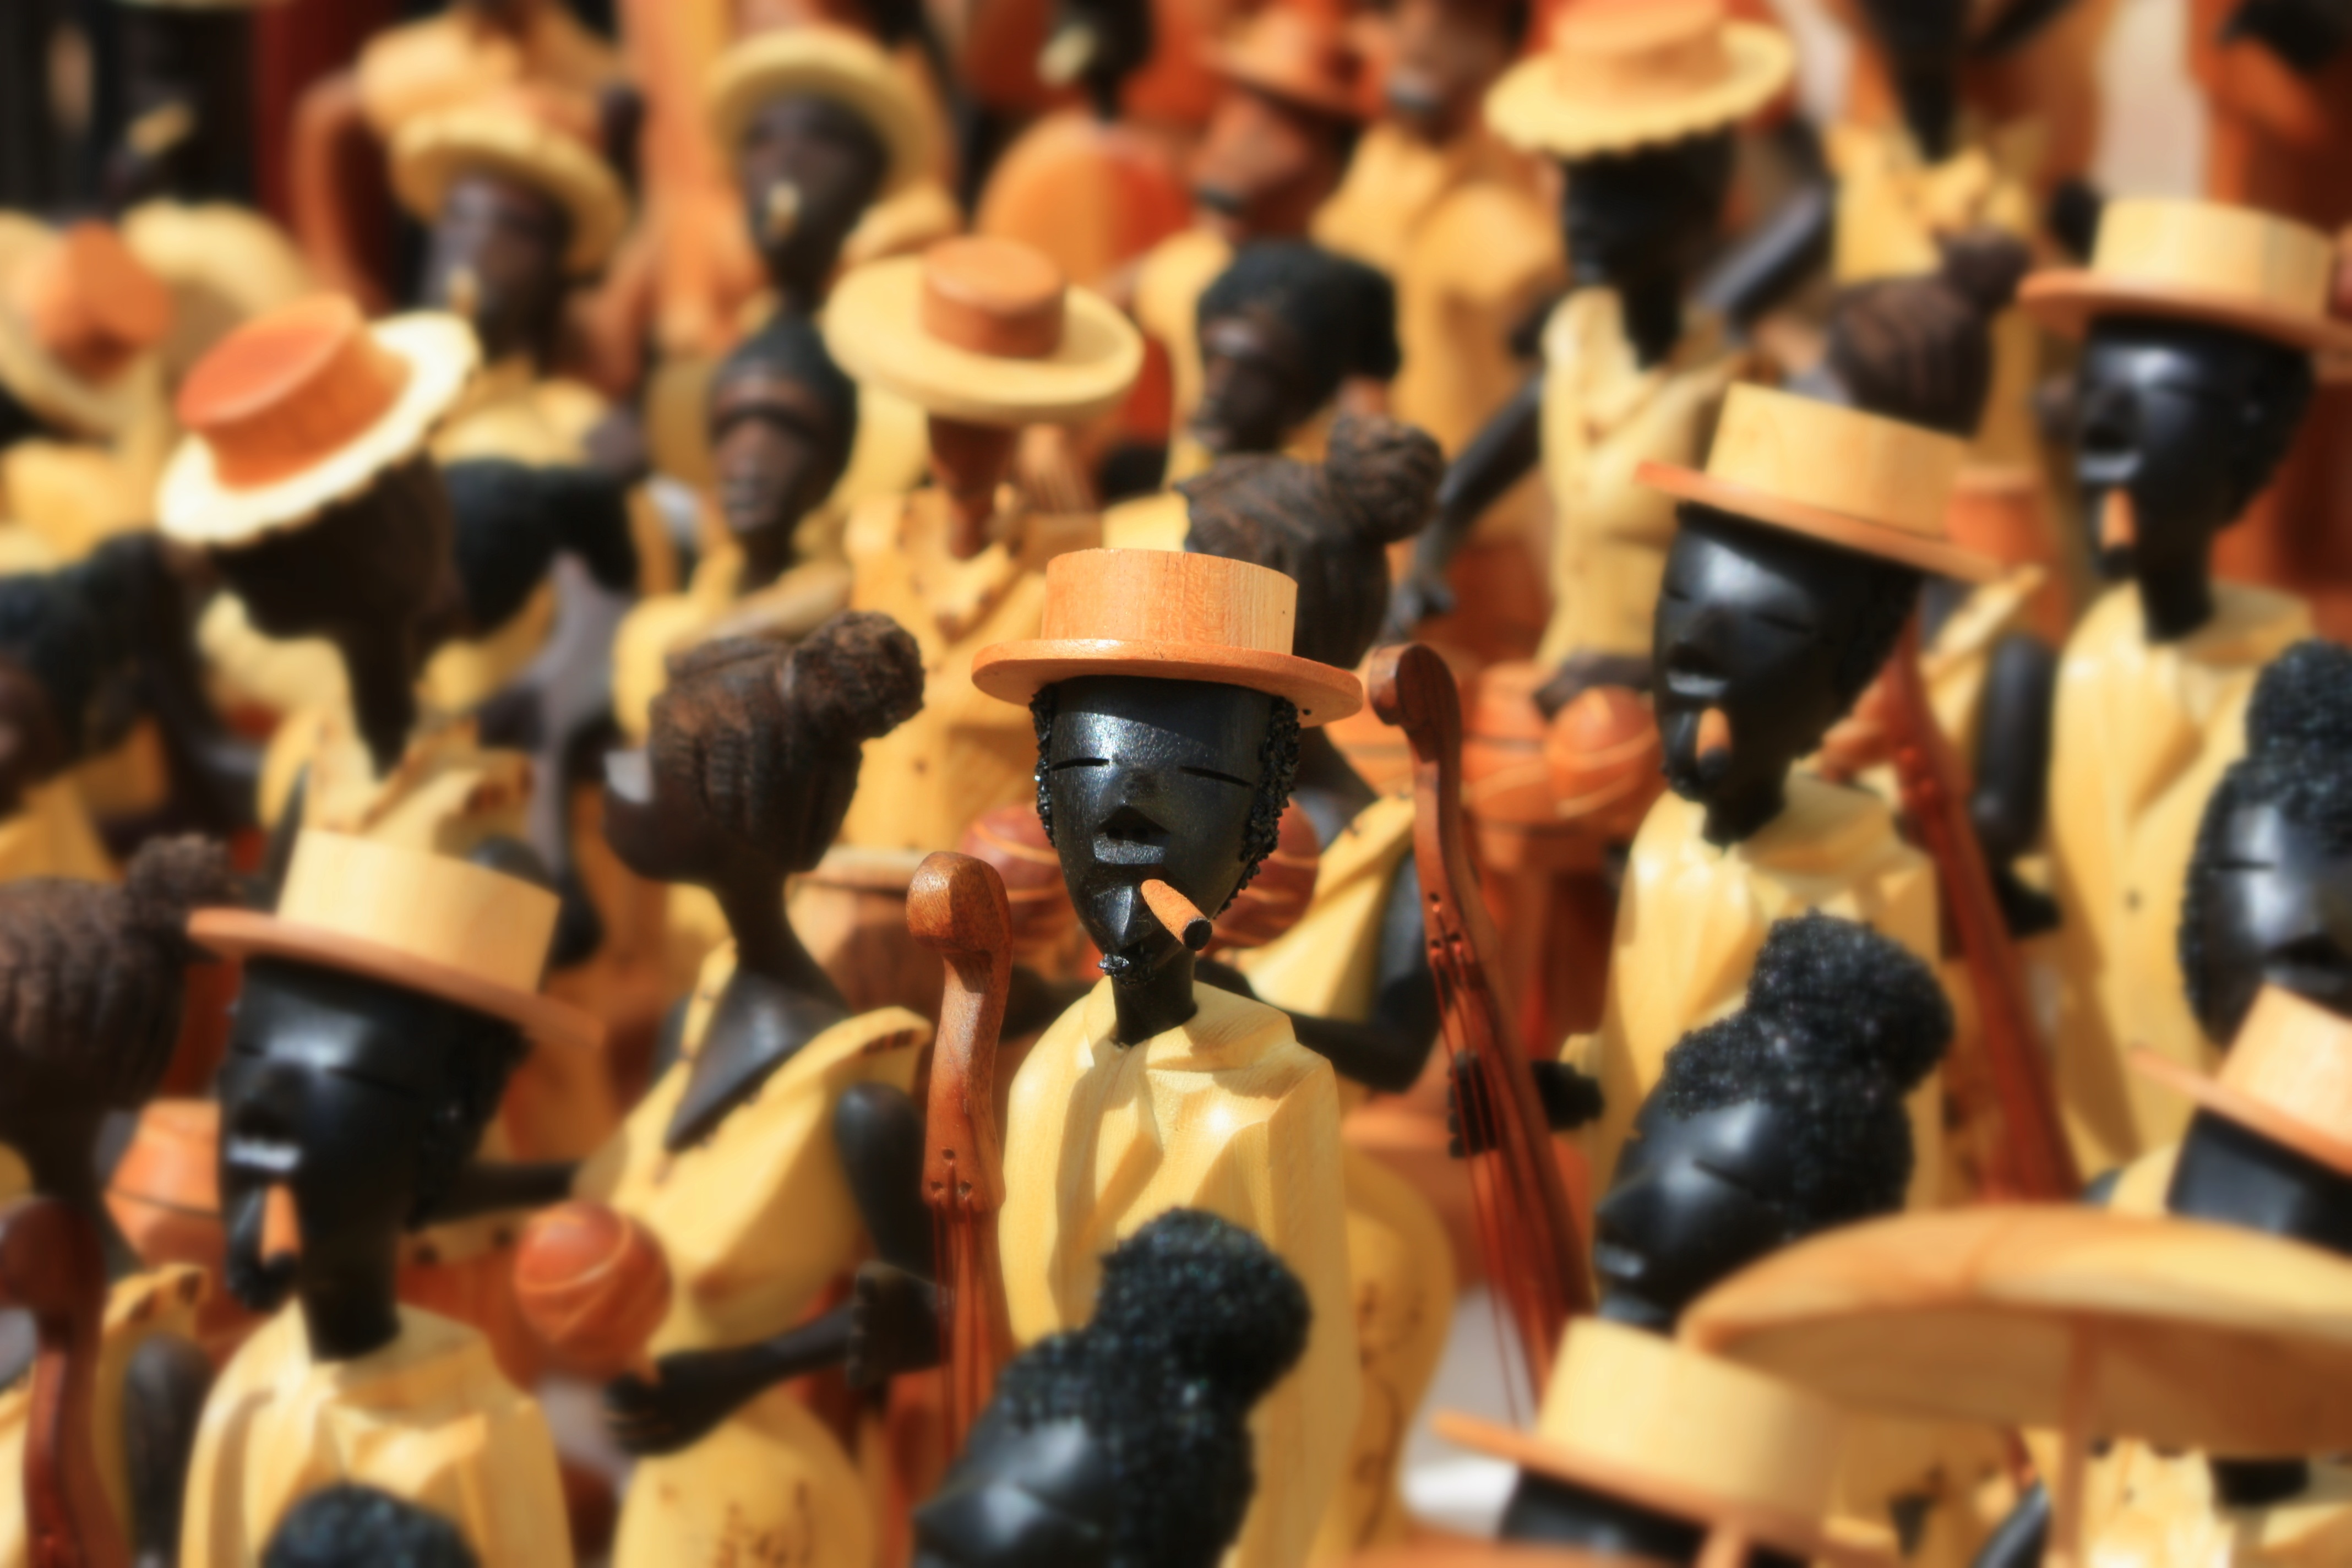
people, smoking, crowd, brown, cuba, sculpture, orchestra, cigar, character, souvenir, the market